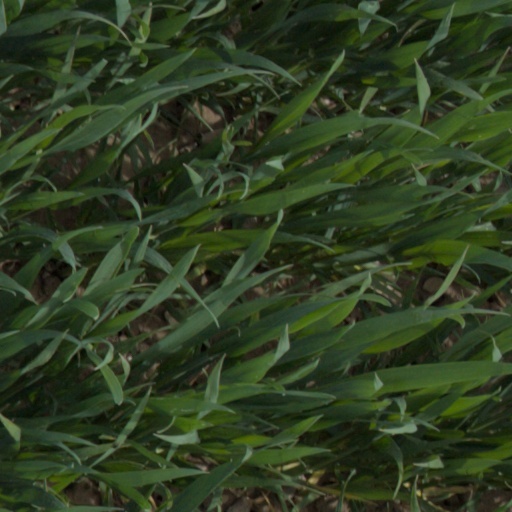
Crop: wheat